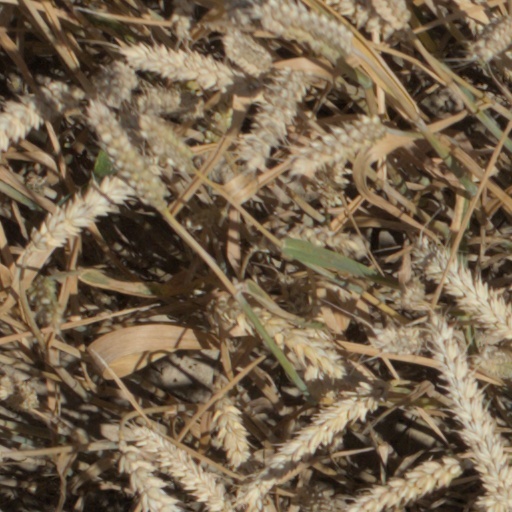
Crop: wheat